Joo Koon MRT station

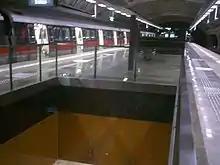
Joo Koon MRT station at night.

Joo Koon station was built together with Pioneer station; they were part of the Boon Lay extension (BLE) project announced by the Land Transport Authority in December 2004 to serve the Jurong Industrial Estate.